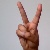
The image shows a hand gesture representing the letter 'V' in Indian Sign Language.